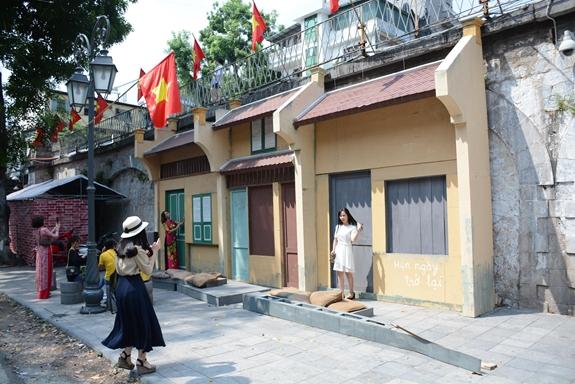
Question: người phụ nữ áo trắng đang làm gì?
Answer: người phụ nữ áo trắng đang tạo dáng để chụp ảnh